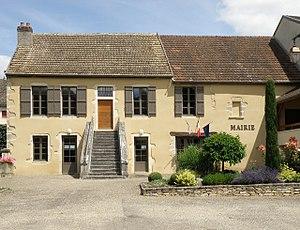
Auxey-Duresses (Côte-d'Or, France). Mairie.
Auxey-Duresses est une commune française située sur la route des Grands Crus dans le département de la Côte-d'Or en région Bourgogne-Franche-Comté.